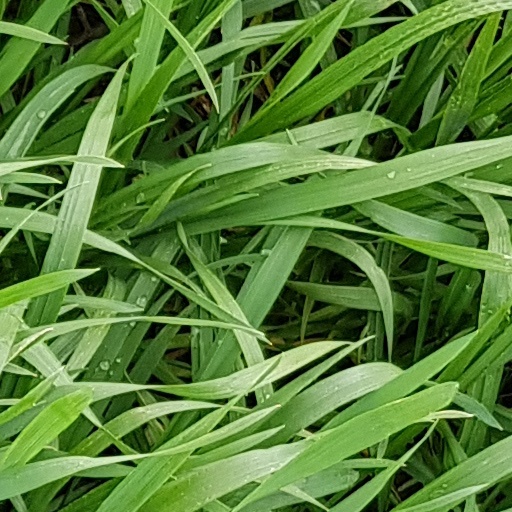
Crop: wheat